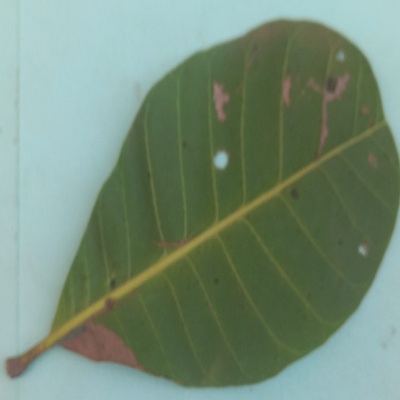
Crop: Cashew
Condition: anthracnose